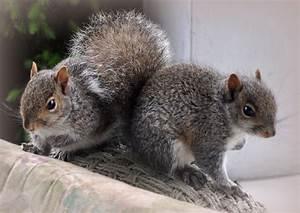
squirrel